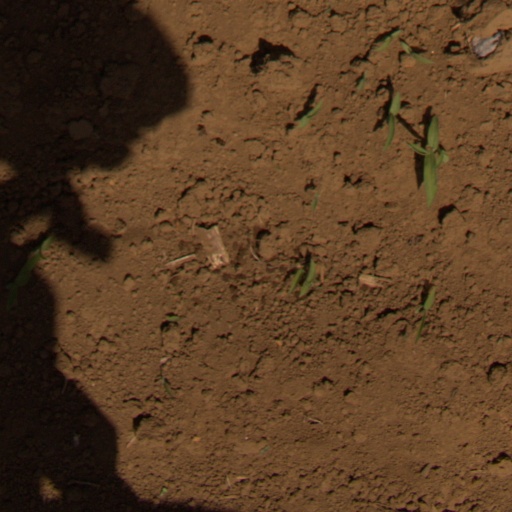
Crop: Jerusalem artichoke